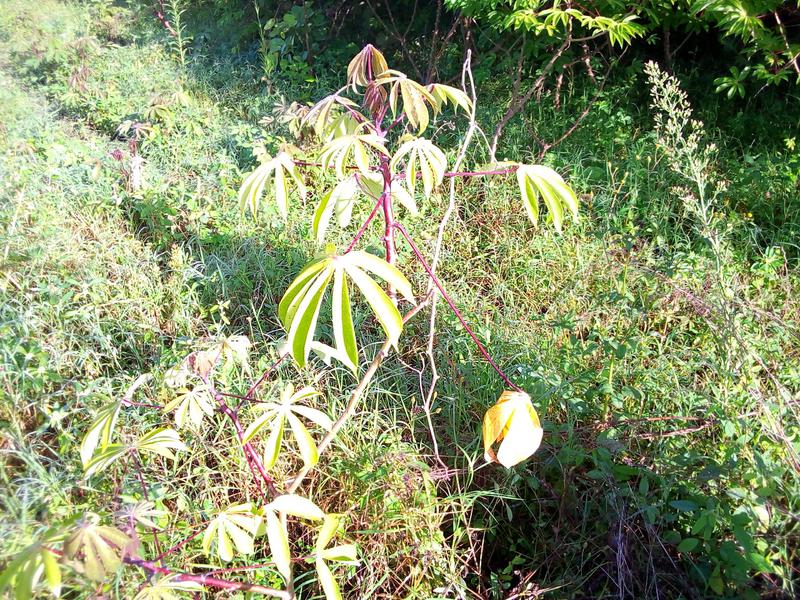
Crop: cassava
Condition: healthy